Bog Wallow Ambush

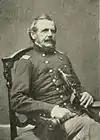
Col. George W. Taylor (later Brig Gen)

3rd New Jersey Volunteer Infantry, part of the First New Jersey Brigade